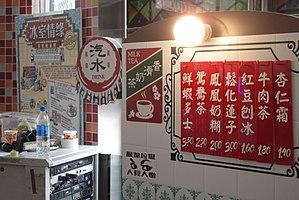
Un Cha chaan teng parfois appelés en anglais cafés de style Hong Kong, est un style de cafétéria originaire de Hong Kong mais qu'on trouve aussi à Macao ou dans le Guangdong. À cause des différentes vagues d'émigrations depuis la fin de la Seconde Guerre mondiale, on les trouve dans les quartiers chinois de pays occidentaux tels que l'Australie, le Royaume-Uni, le Canada ou les États-Unis. Les cha chaan tengs sont réputés pour leurs menus éclectiques et abordables, incluant autant des plats de la cuisine hongkongaise que des recettes issues de la cuisine hongkongaise occidentale. Ils peuvent être comparés aux cafés occidentaux dans leur décoration ordinaire et dans la place dévolue au café et au thé.